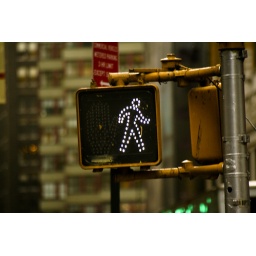
road crossing sign in New York